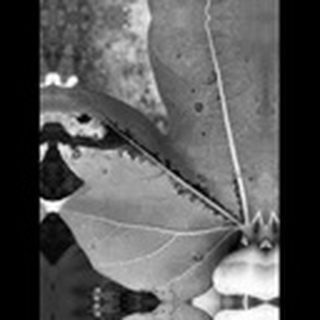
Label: cotton_bacterial_blight